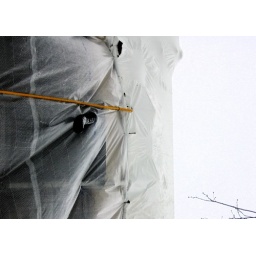
building wrapped in plastic w/ protruding tube